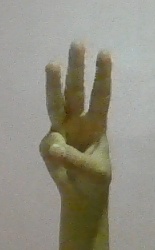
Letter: thaa